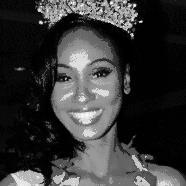
Age: 24